De Montfort University Rowing Club

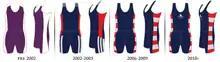
DMURC All In Ones; A comparison of DMURC All In Ones from pre-2002 to 2010+

DMURC has had many different styles of kit over the years, ranging from tech tops to all in ones. Not only have the garments themselves changed but also the colours. Post 2002 the colours have been consistently: main, Navy / secondary, Red & White; this deviates from the more common De Montfort University sports team colours of black and red.